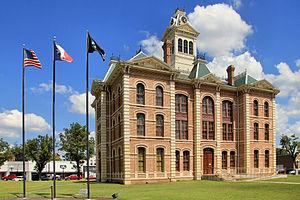
Le comté de Wharton, en anglais : Wharton County, est un comté situé dans le sud-est de l'État du Texas aux États-Unis. Fondé le 3 avril 1846, le siège de comté est la ville de Wharton. Selon le recensement des États-Unis de 2010, sa population est de 41 280 habitants, estimée, en 2017, à 41 968 habitants. Le comté a une superficie de 2 834,3 km², dont 2 831,1 km² en surfaces terrestres. Il est baptisé en référence à deux frères ayant participé à la révolution texane.